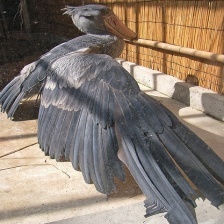
Species: SHOEBILL
Scientific name: BALAENICEPS REX